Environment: real
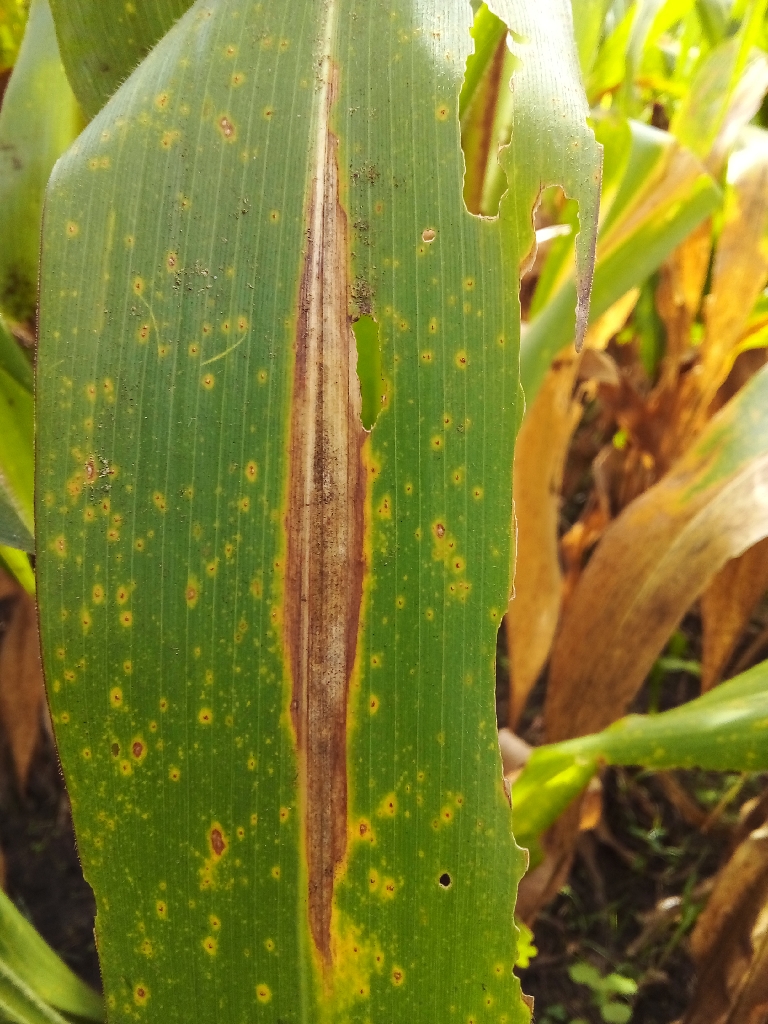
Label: northern_corn_leaf_blight